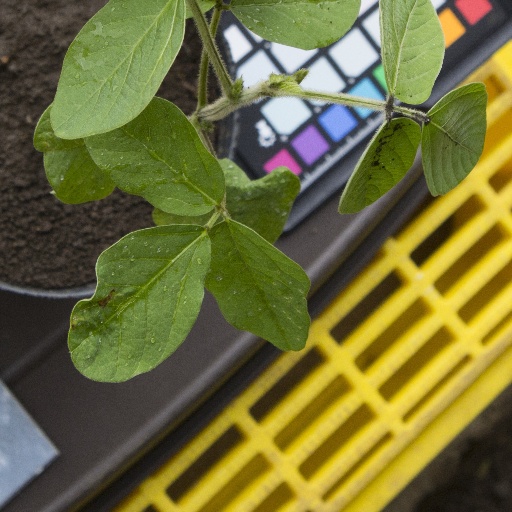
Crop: soybean